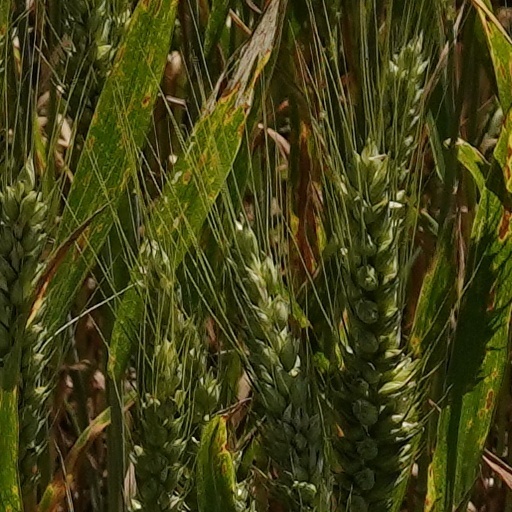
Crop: wheat